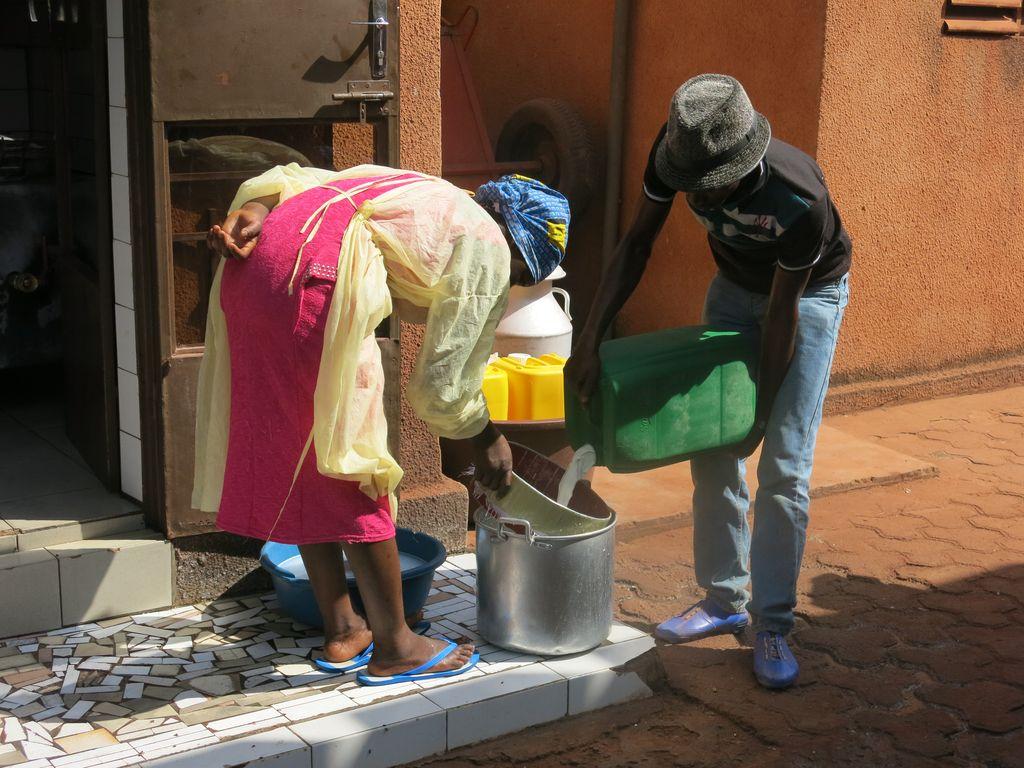
Hapa tunaona watu wawili akiwemo mama na baba. Baba yule ameshikilia mtungi wa rangi ya kijani, amevalia shati ya rangi ya nyeusi, suruali ya rangi ya samawati na viatu vya rangi ya samawati, mama naye amevalia kilemba kichwani na nguo rangi nyekundu na champali ya rangi ya samawati.